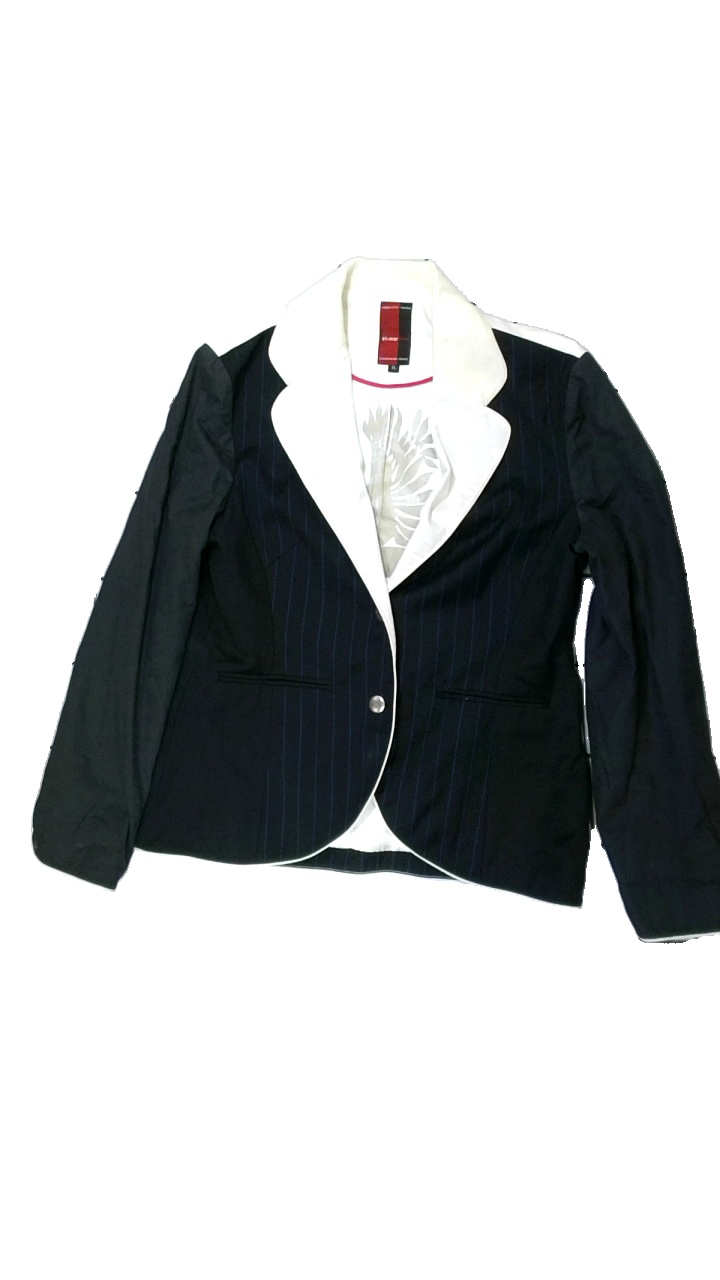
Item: Blazer (Ladies)
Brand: St-martin
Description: kavaj med mycket gul krage
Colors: White, Black, Blue
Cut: Regular
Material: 100% polyester
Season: All
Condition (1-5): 3
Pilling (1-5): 5
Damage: fläckar
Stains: Major
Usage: Export
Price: <50